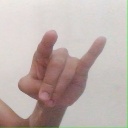
अक्षर: च